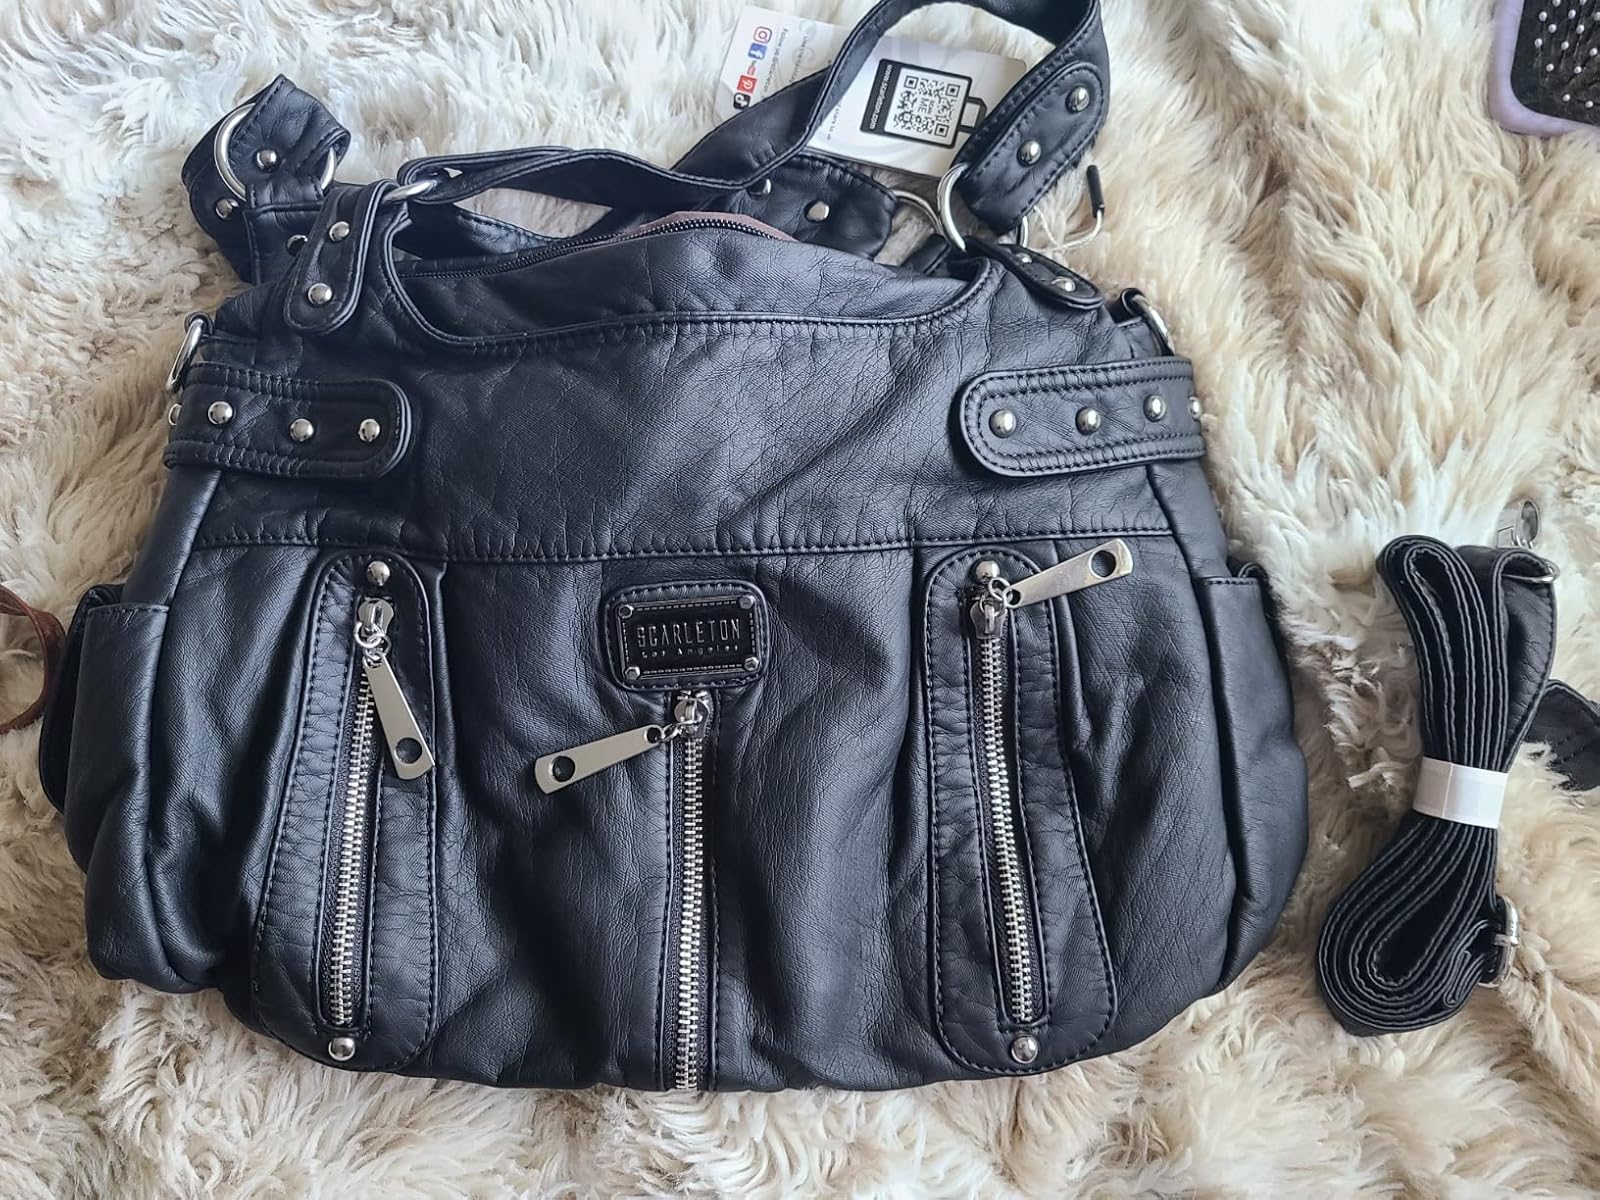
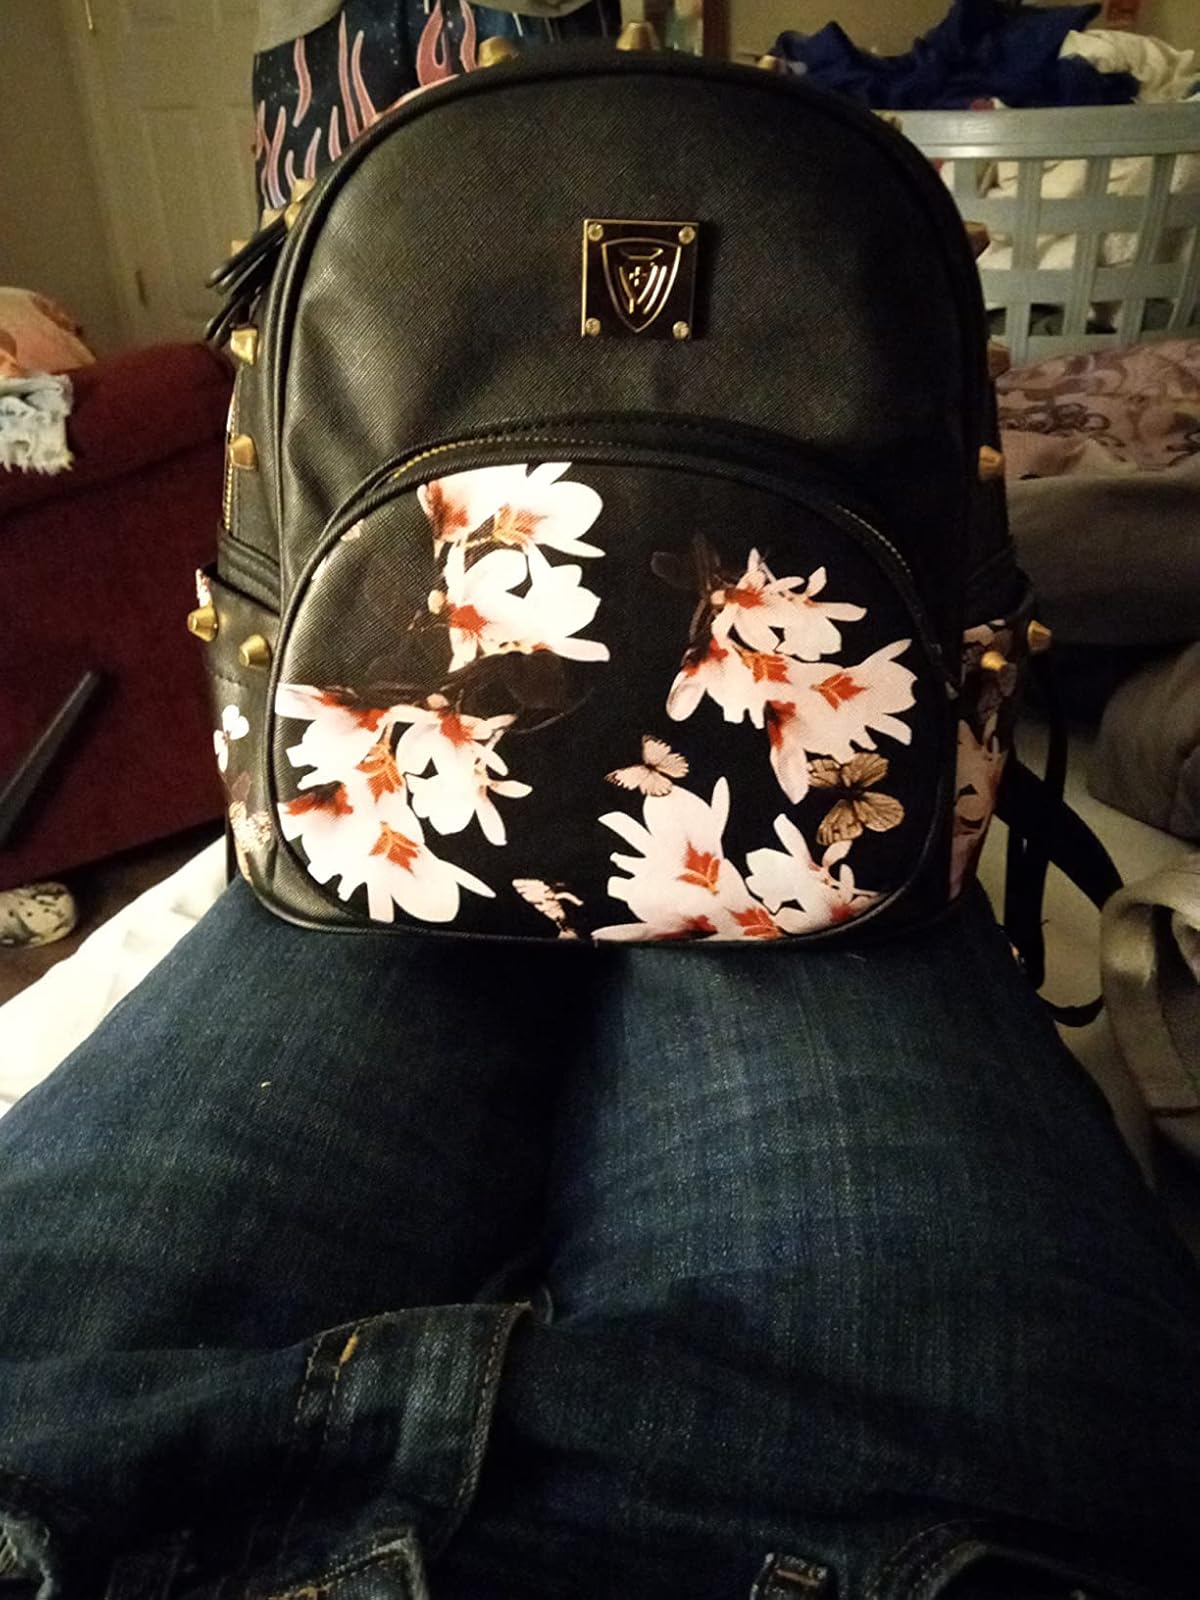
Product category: accessories_handbag
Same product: no